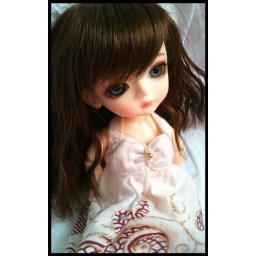
Minxe in a white dress